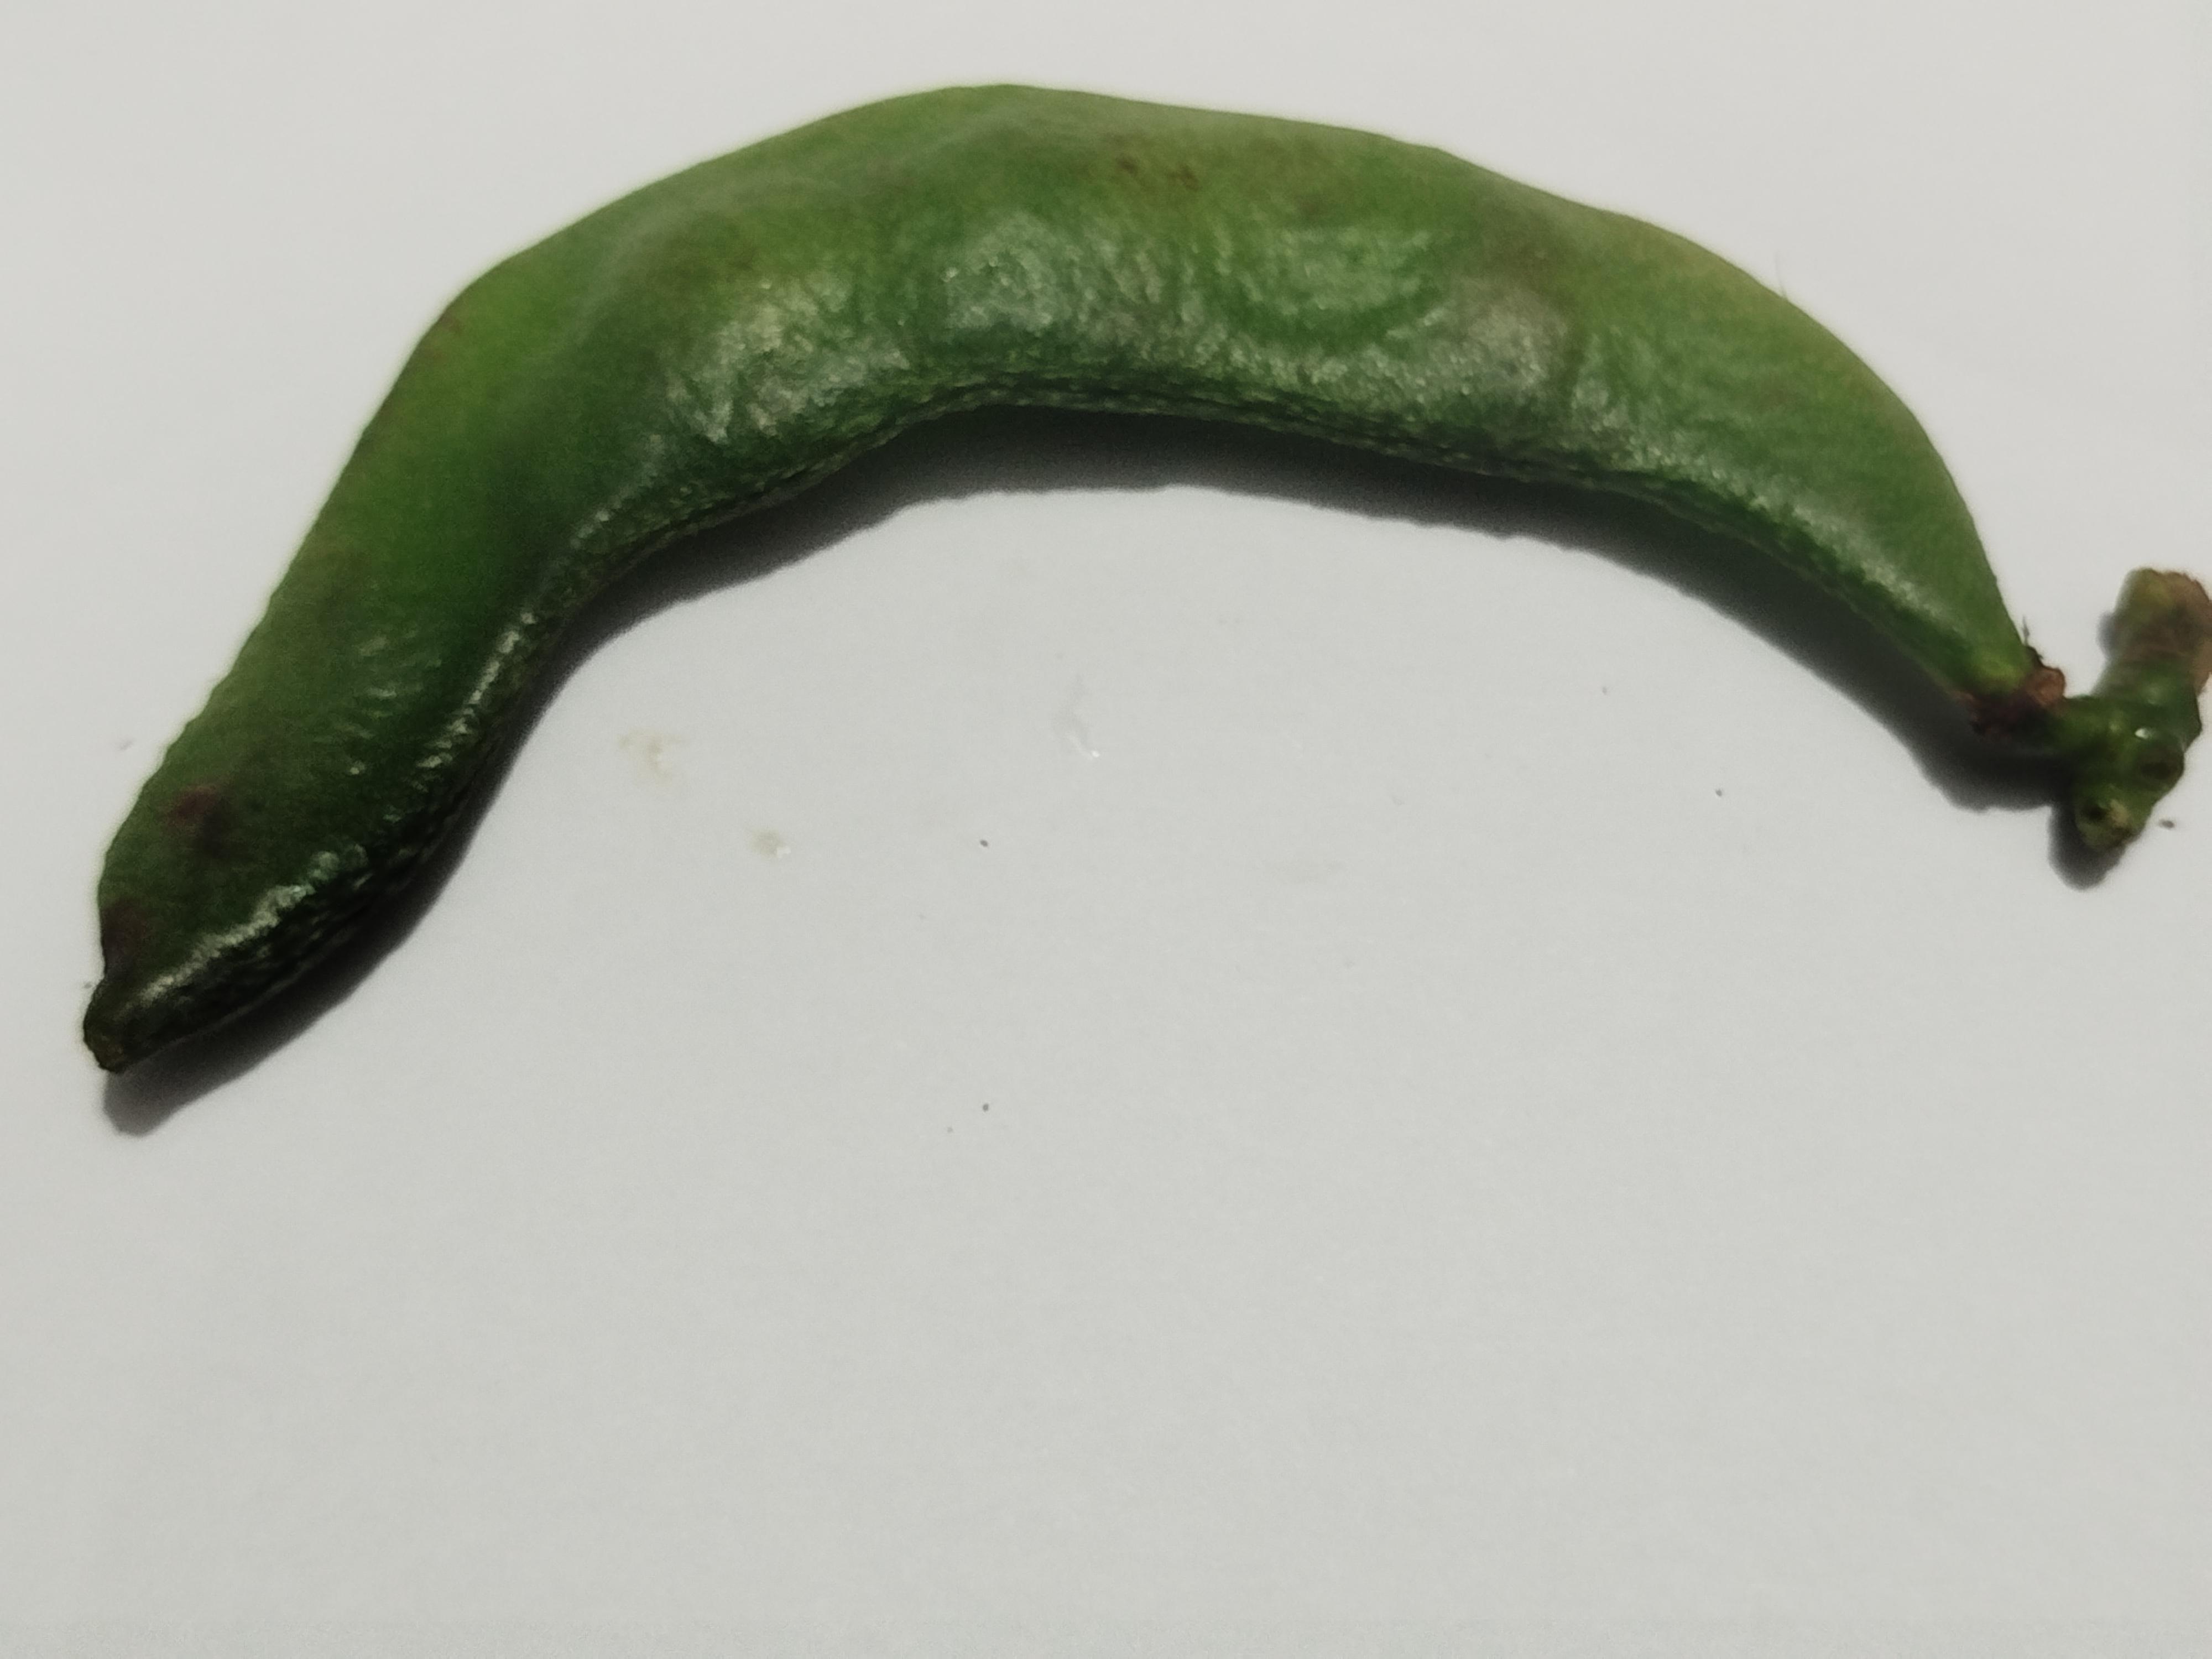
Label: Bean